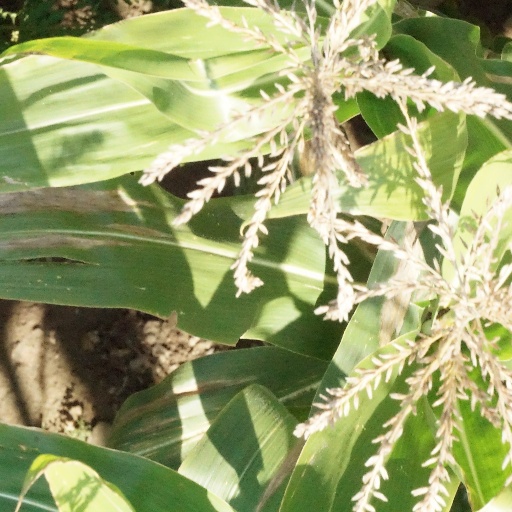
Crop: maize; corn